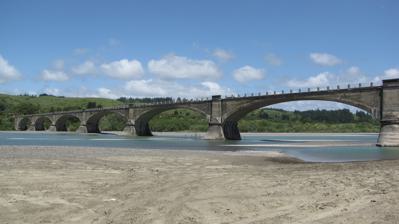
Building: Fernbridge (bridge)
Country: United States of America
Year built: 1911
Bridge in California, United States This article is about the bridge. For the town, see Fernbridge, California . Fernbridge Partial view of the west side of Fernbridge as seen from the south bank of the Eel River Coordinates 40°36′51″N 124°12′8″W / 40.61417°N 124.20222°W / 40.61417; -124.20222 Carries SR 211 Crosses Eel River Locale Fernbridge, California Other name(s) originally Eel River Bridge Maintained by California Department of Transportation Characteristics Design Arch bridge Material Reinforced concrete Total length 1,320 ft (402.3 m) No. of spans 7 Piers in water 8 during periods of high water No. of lanes 2 History Designer John B. Leonard Constructed by Pacific Construction (of San Francisco) Construction start 1910 Construction cost US$245,967 (equivalent to $8,043,000 in 2023) Opened November 8, 1911 ( 1911-11-08 ) Replaces an old ferry crossing Fernbridge U.S. National Register of Historic Places Area 1.4 acres (0.6 ha) NRHP reference No. 87000566 Added to NRHP April 2, 1987 Location Fernbridge , originally Eel River Bridge, is a 1,320-foot-long (402.3 m) reinforced concrete arch bridge designed by American engineer John B. Leonard which opened on November 8, 1911 at the site of an earlier ferry crossing of the Eel River . Fernbridge is the last crossing before the Eel arrives at the Pacific Ocean, and anchors one end of California State Route 211 leading to Ferndale, California . When built, it was referred to as the "Queen of Bridges" and is still the longest functional poured concrete bridge in operation in the world. Construction Fernbridge framing in 1911 "It was generally believed that Eel River could not be bridged because its course changed so often." Nevertheless, in 1909 the decision was taken to build a bridge at the Singley ferry crossing. After 17 years of petitioning by Eel River valley residents, Humboldt County Supervisors accepted bids for construction in 1910, and work started March 20 of that year. The bridge is constructed of reinforced concrete because studies after the 1906 San Francisco earthquake showed that reinforced concrete withstood earthquakes. The nearly one-quarter-mile (0.4 km) span cost US$245,967 (equivalent to $8,043,000 in 2023) to build, and consumed millions of board feet of local redwood timber for the framing. Construction was finished and the bridge put into operation on November 8, 1911. As completed, the bridge had wooden trestle approach spans 500 feet (150 m) and 551 feet (168 m) long. The reinforced concrete structure was 1,451 feet (442 m) long overall with a 24-foot (7.3 m) wide roadway carried on seven 180-foot (55 m) long arches. The original wooden approaches were replaced with the current concrete ramps in 1920. Floods 1915 Eel River flood at Fernbridge The bridge survived floods in 1912, 1913, 1914, 1915, 1937, 1953, 1955 , 1964 and 1986. In the 1955 Christmas Week flood, the flood waters measured 27.7 feet (8.4 m) deep at Fernbridge. The south side abutment was washed out, and the approach damaged. During repairs the first end span was removed and an earthen embankment was built which shortened the bridge by about 20 feet (6.1 m). Nine years later during the Christmas flood of 1964, every stream gauge on the Eel River was either inundated and useless or destroyed except the one at Fernbridge and nearly every bridge on the Eel River was badly damaged because the force of the water was aided by thousands of redwood logs stacked for winter mill production along the bank of the river as well as homes and barns swept away by the rapidly rising waters. The flood peak at Fernbridge occurred at 4:00 a.m. on December 23 when the flood level was 29.5 feet (9.0 m). The waters stayed high for 24 hours, and the discharge was estimated to be in excess of 800,000 cubic feet per second (20,000 m 3 /s). A large island which had built itself upstream of the bridge was washed away in the wake of the 1964 floods. Historic designation American Society of Civil Engineers Fernbridge plaque On September 24, 1976, the American Society of Civil Engineers designated Fernbridge as an historic civil engineering landmark and installed a plaque on the northwest approach pylon to the bridge. In 1987, the California Department of Transportation (Caltrans) recommended studying the removal of Fernbridge and replacement with a more modern span, such as the many which have washed into the Eel River during floods which Fernbridge withstood. The Eel River regularly floods Fernbridge to the tops of the lower ridge of the support. In some high flood years, photographs have been taken showing the water level over the upper cone-shaped tops of the support pillars as well as valley-wide flooding in 1915. Residents of Ferndale successfully campaigned to stop any changes to the historic bridge. Fernbridge was added to the National Register of Historic Places on April 2, 1987. Recent events In 1995, Fernbridge served as the set for scenes in the movie Outbreak , where a string of U.S. Army tanks rolls across the bridge accompanied by low-flying assault helicopters. In 2008, Caltrans initiated restoration of the railings of Fernbridge to their original appearance. Additional small improvements were made in 2008 and 2009, but Fernbridge's general appearance remains unchanged. Fernbridge bridge circa 1912, showing all seven spans. Each arch is 180 feet long. For the 100th anniversary celebration on August 7, 2011, a ceremony was held, the bridge was closed to vehicular traffic, a run over and back was held as was done on opening day in 1911, a parade of historic vehicles and local dignitaries crossed over, and a Ferndale resident borrowed construction lights and lit it at night. The Ferndale Museum produced a video related to the bridge and continues to exhibit information about its history. The United States Geological Survey maintains a live webcam at Fernbridge near their stream gauge to visually monitor stream conditions. Fernbridge repairs in 2023 following the earthquake of December 2022 included concrete reinforcement of bridge pier 2 On December 20, 2022, an earthquake damaged the bridge, and the California Highway Patrol temporarily closed it to all traffic for a few weeks. The bridge was repaired to allow two-way traffic by March 2023 however additional work occurred in summer through autumn 2023 to fill undermined areas at pier 2 and repair a vertical crack in the pier. The total repair cost was estimated to have been $26 million in March 2024. By mid 2023, the possible future construction of a new bridge was being contemplated by Caltrans that would cost between $200 million and $500 million. In March 2024, Caltrans announced that seismic gates would be installed at each end of the bridge in the summer of 2024 which would lower when an earthquake of magnitude 5.6 was detected at the bridge. In December 2024, the date for installation of the gates was announced to be spring or summer of 2025. The deaths of two dogs after going swimming in the river near Fernbridge occurred on September 5, 2024 due to cyanobacteria in blue-green algae which is known to happen during times of warm weather and low water flow. References